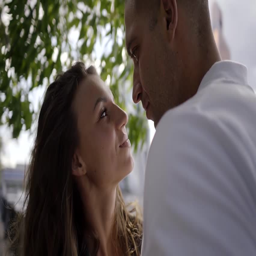
person in love kiss in a silhouette